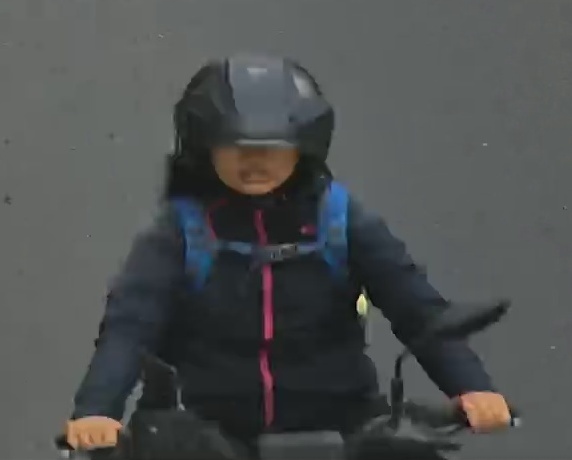
person-with-helmet: 1
person-without-helmet: 0